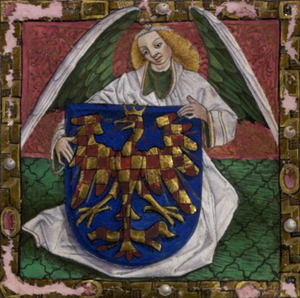
Les armoiries de la Moravie sont utilisées depuis des siècles pour représenter la Moravie, une province traditionnelle de la République tchèque actuelle. Les armes sont également présentes dans l'un des domaines des grandes armoiries de la République tchèque.